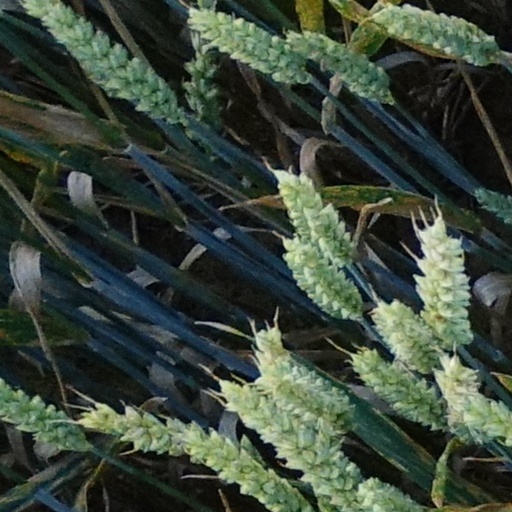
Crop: wheat